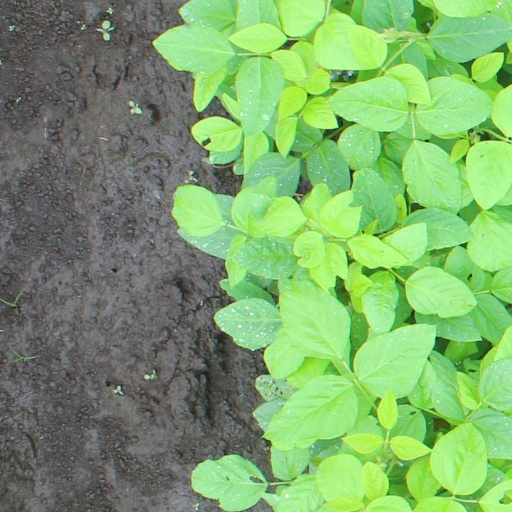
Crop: soybean